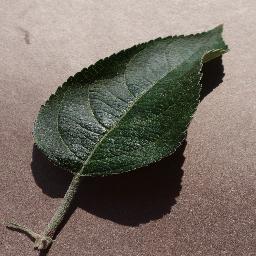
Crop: apple
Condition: healthy